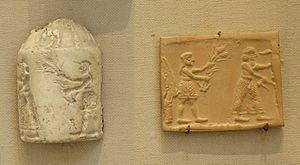
Sceau-cylindre en calcaire et son impression
La période d'Uruk est une période à la charnière entre la préhistoire et l'histoire de la Mésopotamie, qui couvre à peu près le IVᵉ millénaire av. J.-C. Comme son nom l'indique, elle a été identifiée à partir des fouilles archéologiques de la cité d'Uruk, en Basse Mésopotamie, qui ont livré pour cette période un ensemble monumental dépassant largement ce qui se faisait ailleurs à la même époque.
La Préhistoire de la Mésopotamie couvre la période Paléolithique jusqu'à l'apparition de l'écriture dans la partie du Croissant fertile située autour des fleuves Tigre et Euphrate ainsi que les zones environnantes.
L'histoire de la Mésopotamie débute avec le développement des communautés sédentaires dans le nord de la Mésopotamie au début du Néolithique, et s'achève dans l'Antiquité tardive. Elle est reconstituée grâce à l'analyse des fouilles archéologiques des sites de cette région, et à partir du IVᵉ millénaire av. J.‑C. par des textes écrits essentiellement sur des tablettes d'argile, la Mésopotamie étant l'une des premières civilisations à inventer l'écriture, avec l’Égypte antique.